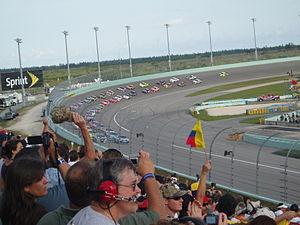
Le Ford EcoBoost 400 est une course automobile organisée par la NASCAR comptant pour le championnat des NASCAR Cup Series. Elle se déroule chaque année sur le Homestead-Miami Speedway de Miami et se dispute sur 267 tours soit 400,5 milles.